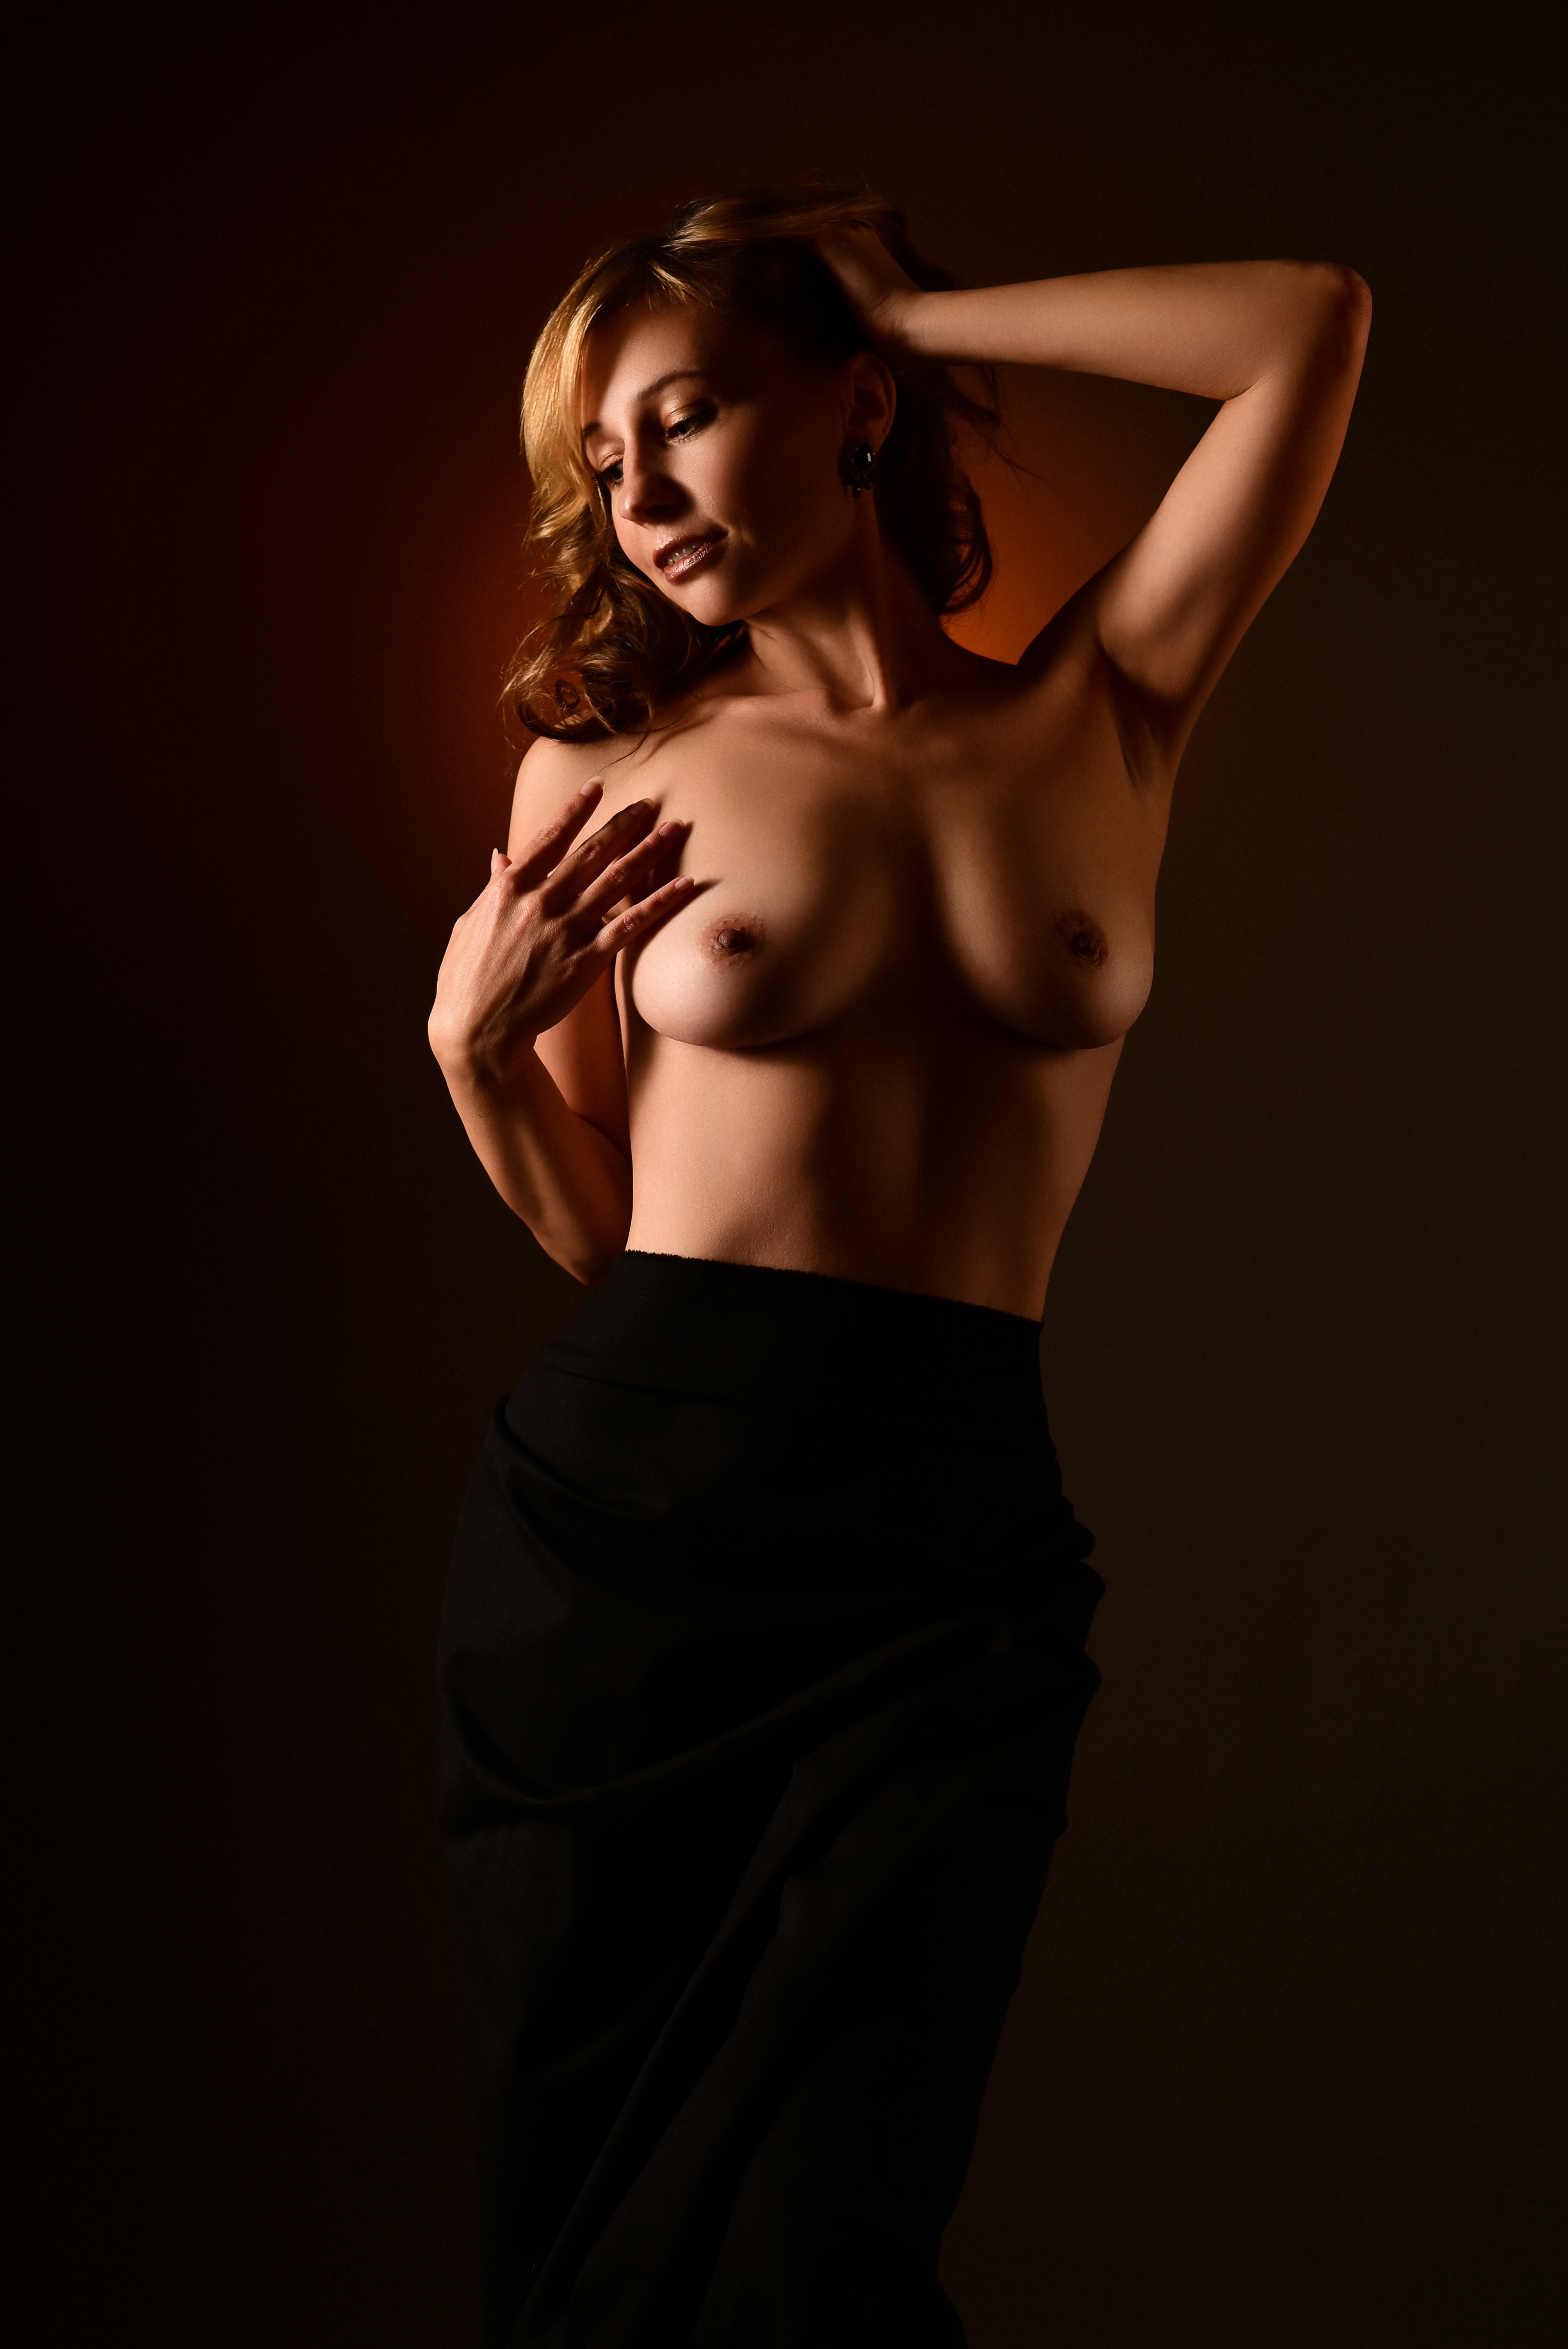
woman, hair, shoulder, stomach, neck, human body, flash photography, waist, sleeve, gesture, grey, thigh, trunk, chest, elbow, art model, abdomen, fashion design, human leg, fashion model, long hair, knee, darkness, brown hair, event, wrist, hip, navel, back, cocktail dress, flesh, sitting, magenta, formal wear, physical fitness, photo shoot, top